Waroux Castle

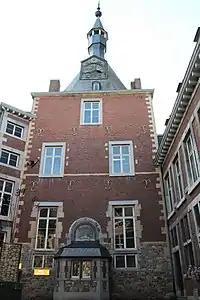
Bailey inside the circular walls of Waroux Castle

Waroux Castle is a castle in Belgium, located in the old region of Hesbaye, in the "ancienne commune" of Alleur, Ans, Liège Province, Wallonia.